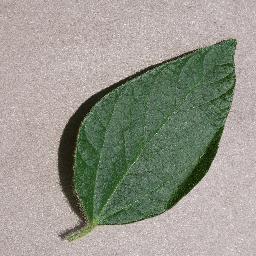
Label: Soybean___healthy